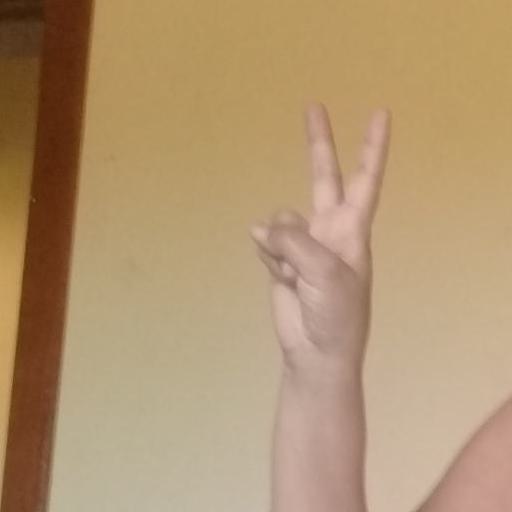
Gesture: peace